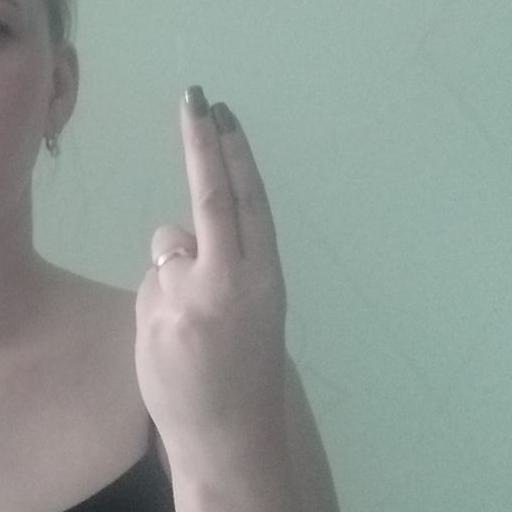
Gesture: two_up_inverted